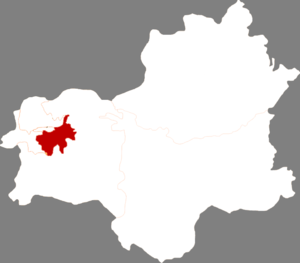
Le district de Dongzhou est une subdivision administrative de la province du Liaoning en Chine. Il est placé sous la juridiction de la ville-préfecture de Fushun.